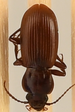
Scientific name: Pterostichus restrictus
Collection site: Rocky Mountains NEON (RMNP), plot RMNP_012